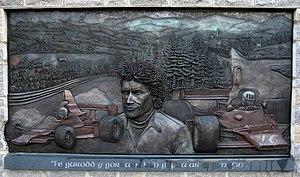
Thomas Maldwyn Pryce, dit « Tom Pryce », né le 11 juin 1949 à Ruthin, Pays de Galles et mort le 5 mars 1977 à 27 ans, lors d'un accident survenu au Grand Prix d'Afrique du Sud sur le circuit du Kyalami près de Johannesburg, est un pilote automobile gallois. En quarante-deux Grands Prix, Tom Pryce a marqué dix-neuf points, réalisé une pole position et trois meilleurs tours en course.